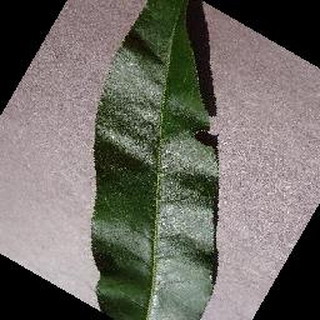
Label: healthy_peach